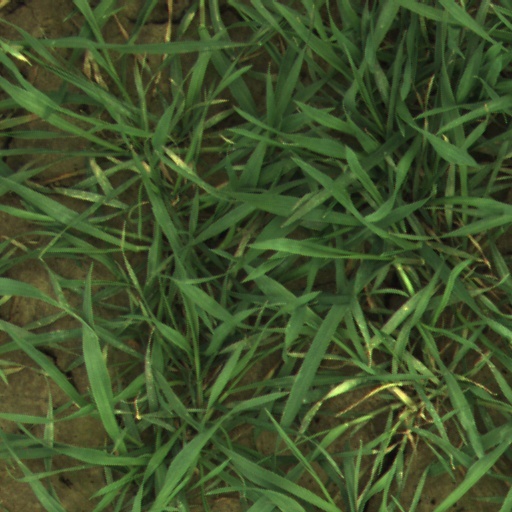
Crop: wheat